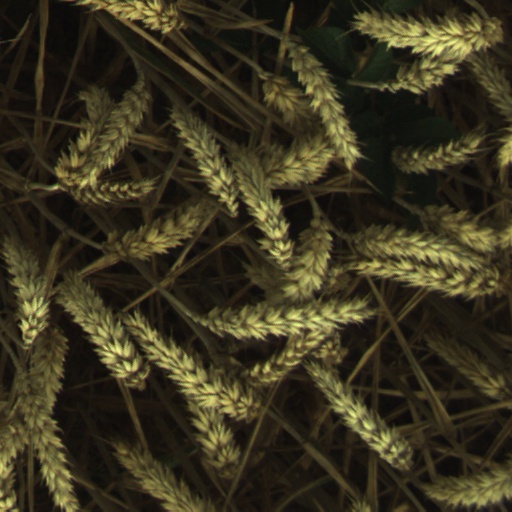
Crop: wheat